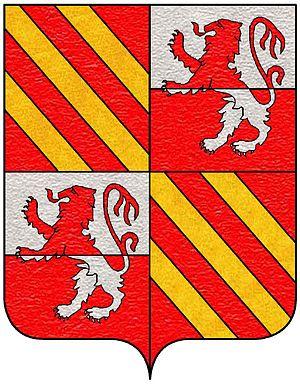
La famille italienne des d'Aquino, francisé en d'Aquin, fut l'une des plus importantes maisons nobles du royaume de Sicile puis du royaume de Naples. Elle faisait partie des Sept sérénissimes grandes maisons du royaume de Naples.